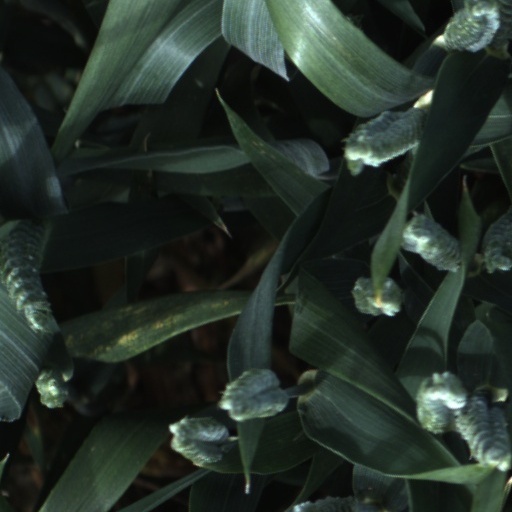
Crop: wheat